Sydney Kent House

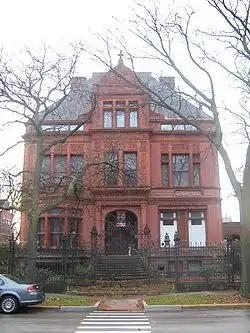
Sydney Kent House

The Kent House, also known as Sydney Kent House or St. James Convent, is a Queen Anne style house located at 2944 South Michigan Avenue in Chicago, Illinois, United States. The house was designed in 1883 by Burnham & Root for Sidney A. Kent. From 1896 to 1906, it was the home of barbed-wire industrialist and robber baron John Warne Gates, better known as "Bet-a-Million" Gates for his gambling excesses.